Parliament House, Canberra

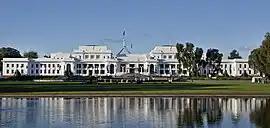
Old Parliament House

After World War I the Federal Capital Advisory Committee was established to prepare Canberra to be the seat of government, including the construction of a Parliament House. The committee decided that it would be best to erect a provisional building, to serve for a predicted 50 years until a new, permanent House could be built. In the end, Old Parliament House was Parliament's home for 61 years. In the last decade of its use as a parliament, the building had a chronic shortage of available space.